Raspberry

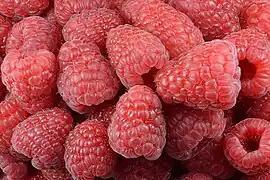
Red-fruited raspberries

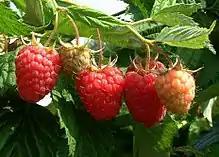
European "Rubus idaeus" raspberry fruits on the plant

The raspberry is the edible fruit of several plant species in the genus "Rubus" of the rose family, most of which are in the subgenus "Idaeobatus". The name also applies to these plants themselves. Raspberries are perennial with woody stems.